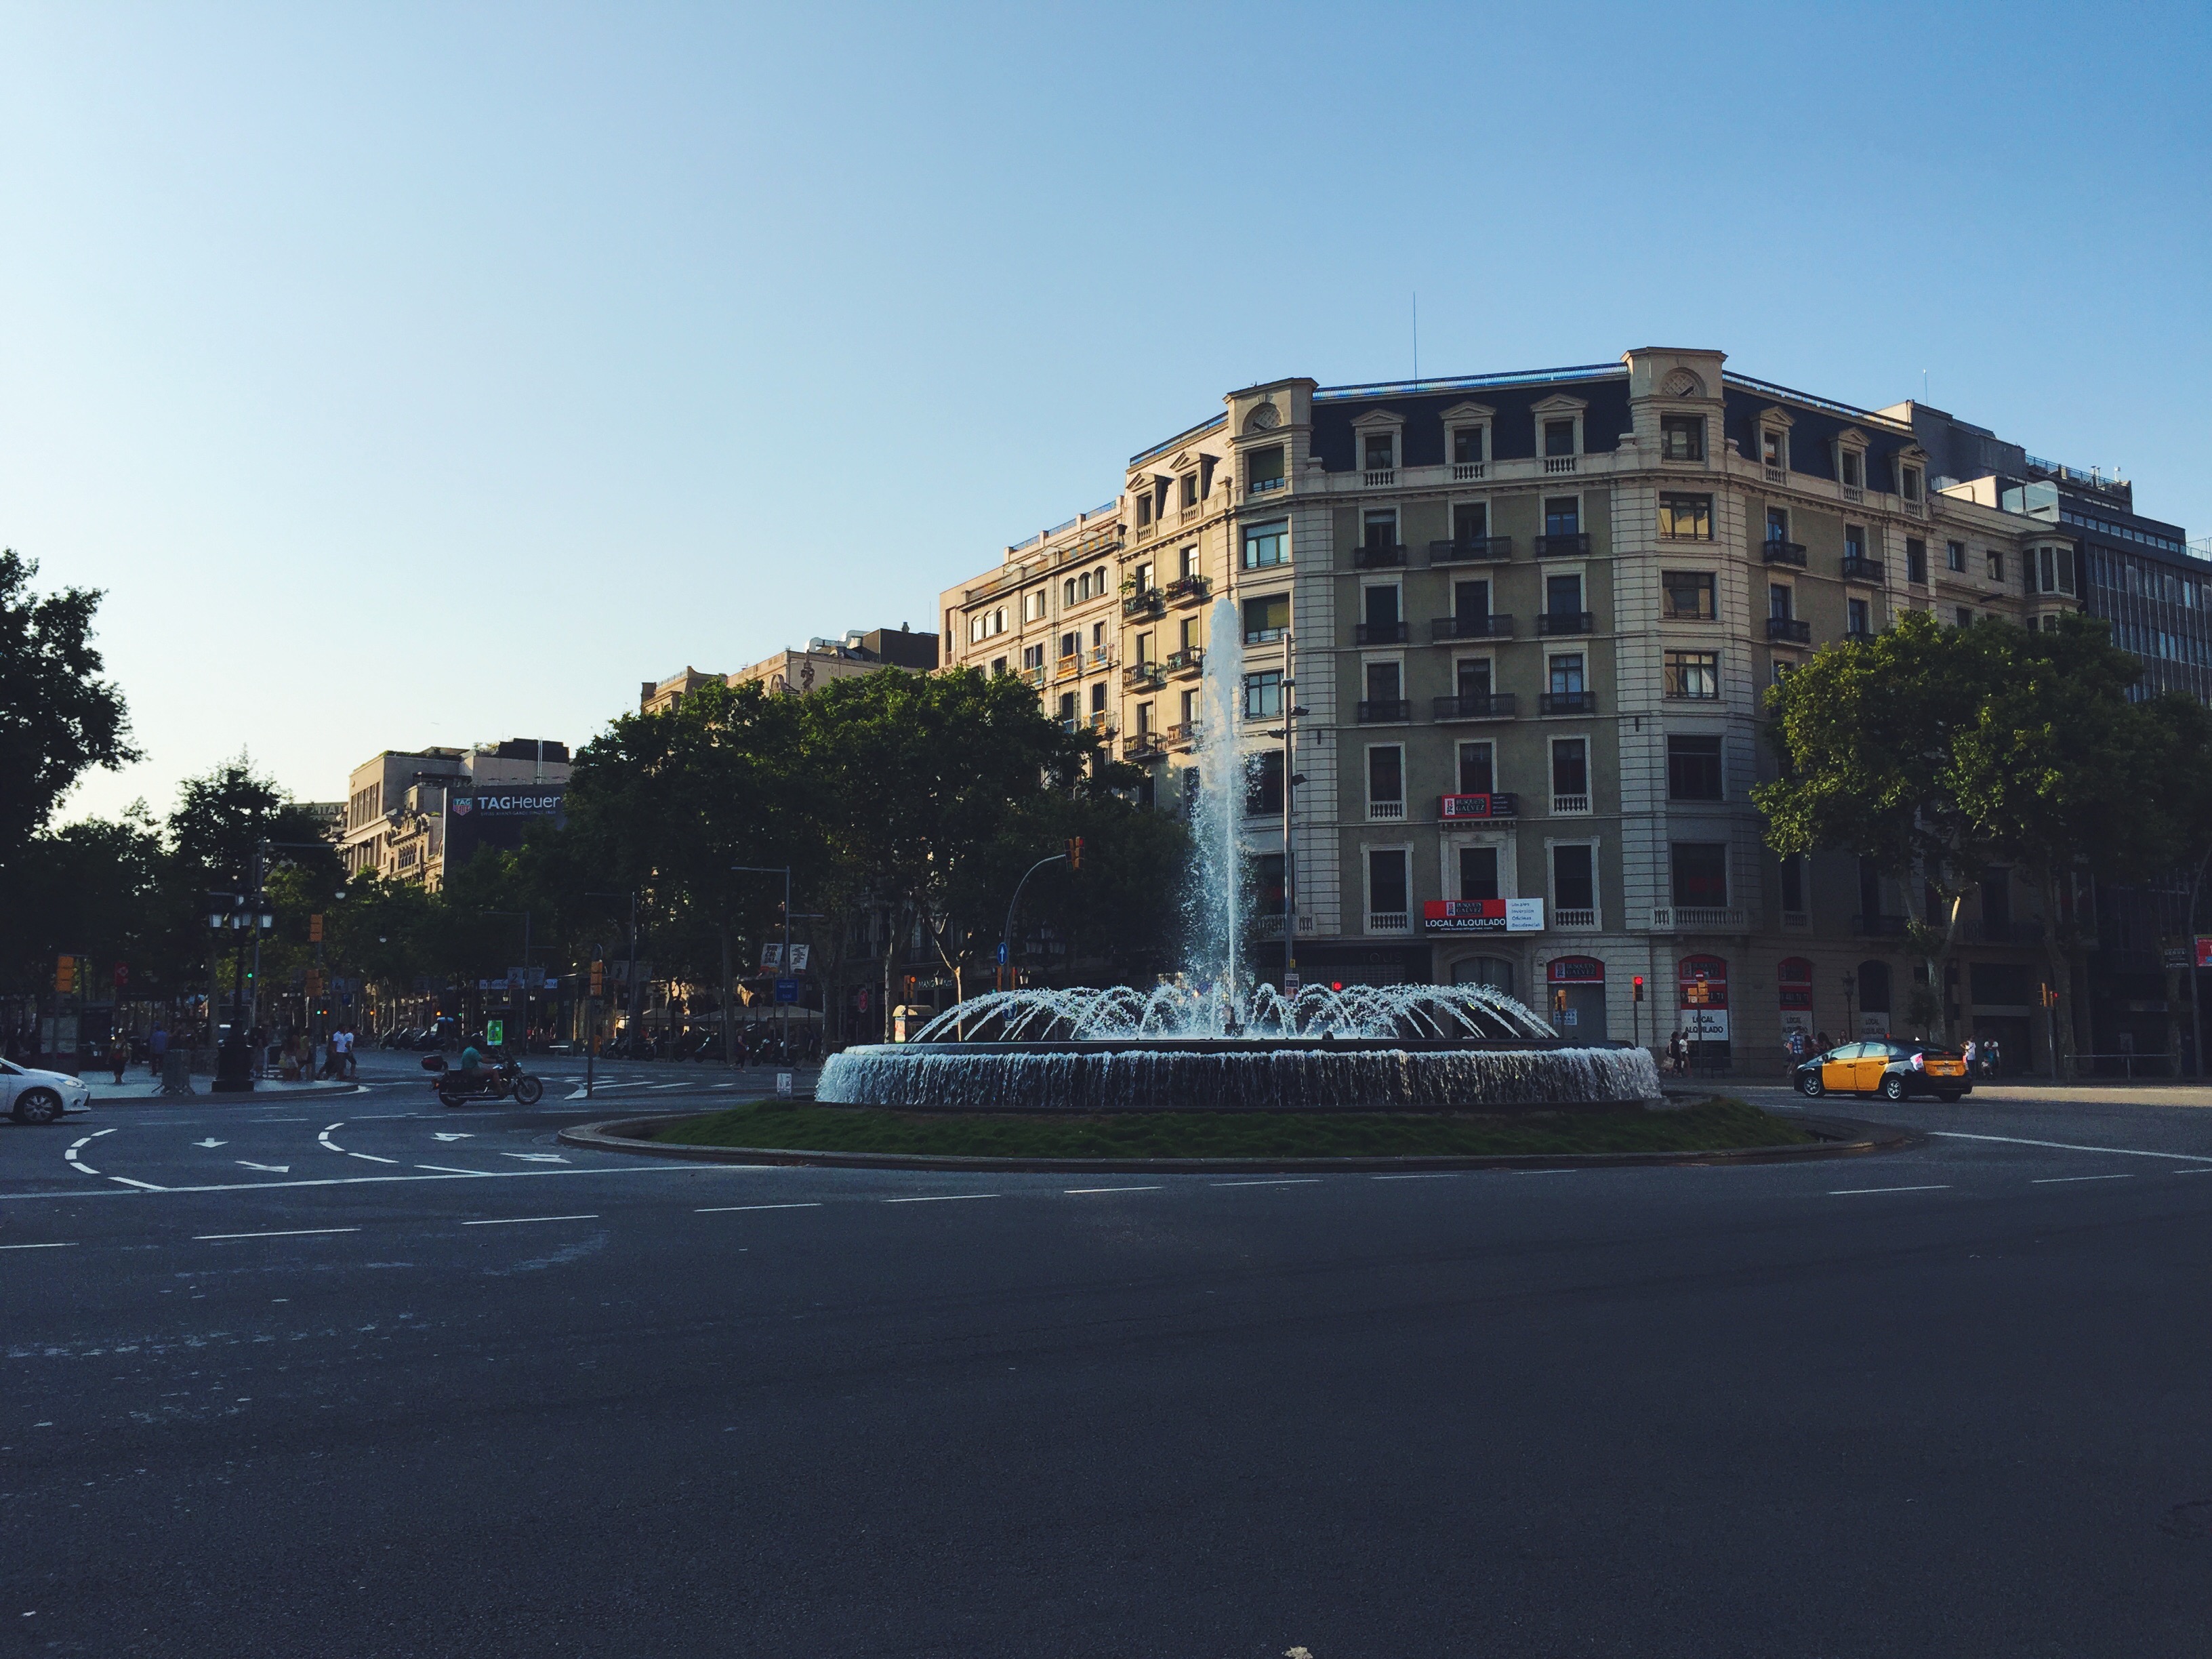
architecture, road, skyline, street, city, urban, cityscape, downtown, suburb, tower block, roundabout, buildings, cars, fountain, town square, vehicles, neighbourhood, urban area, residential area, human settlement, traffic circle